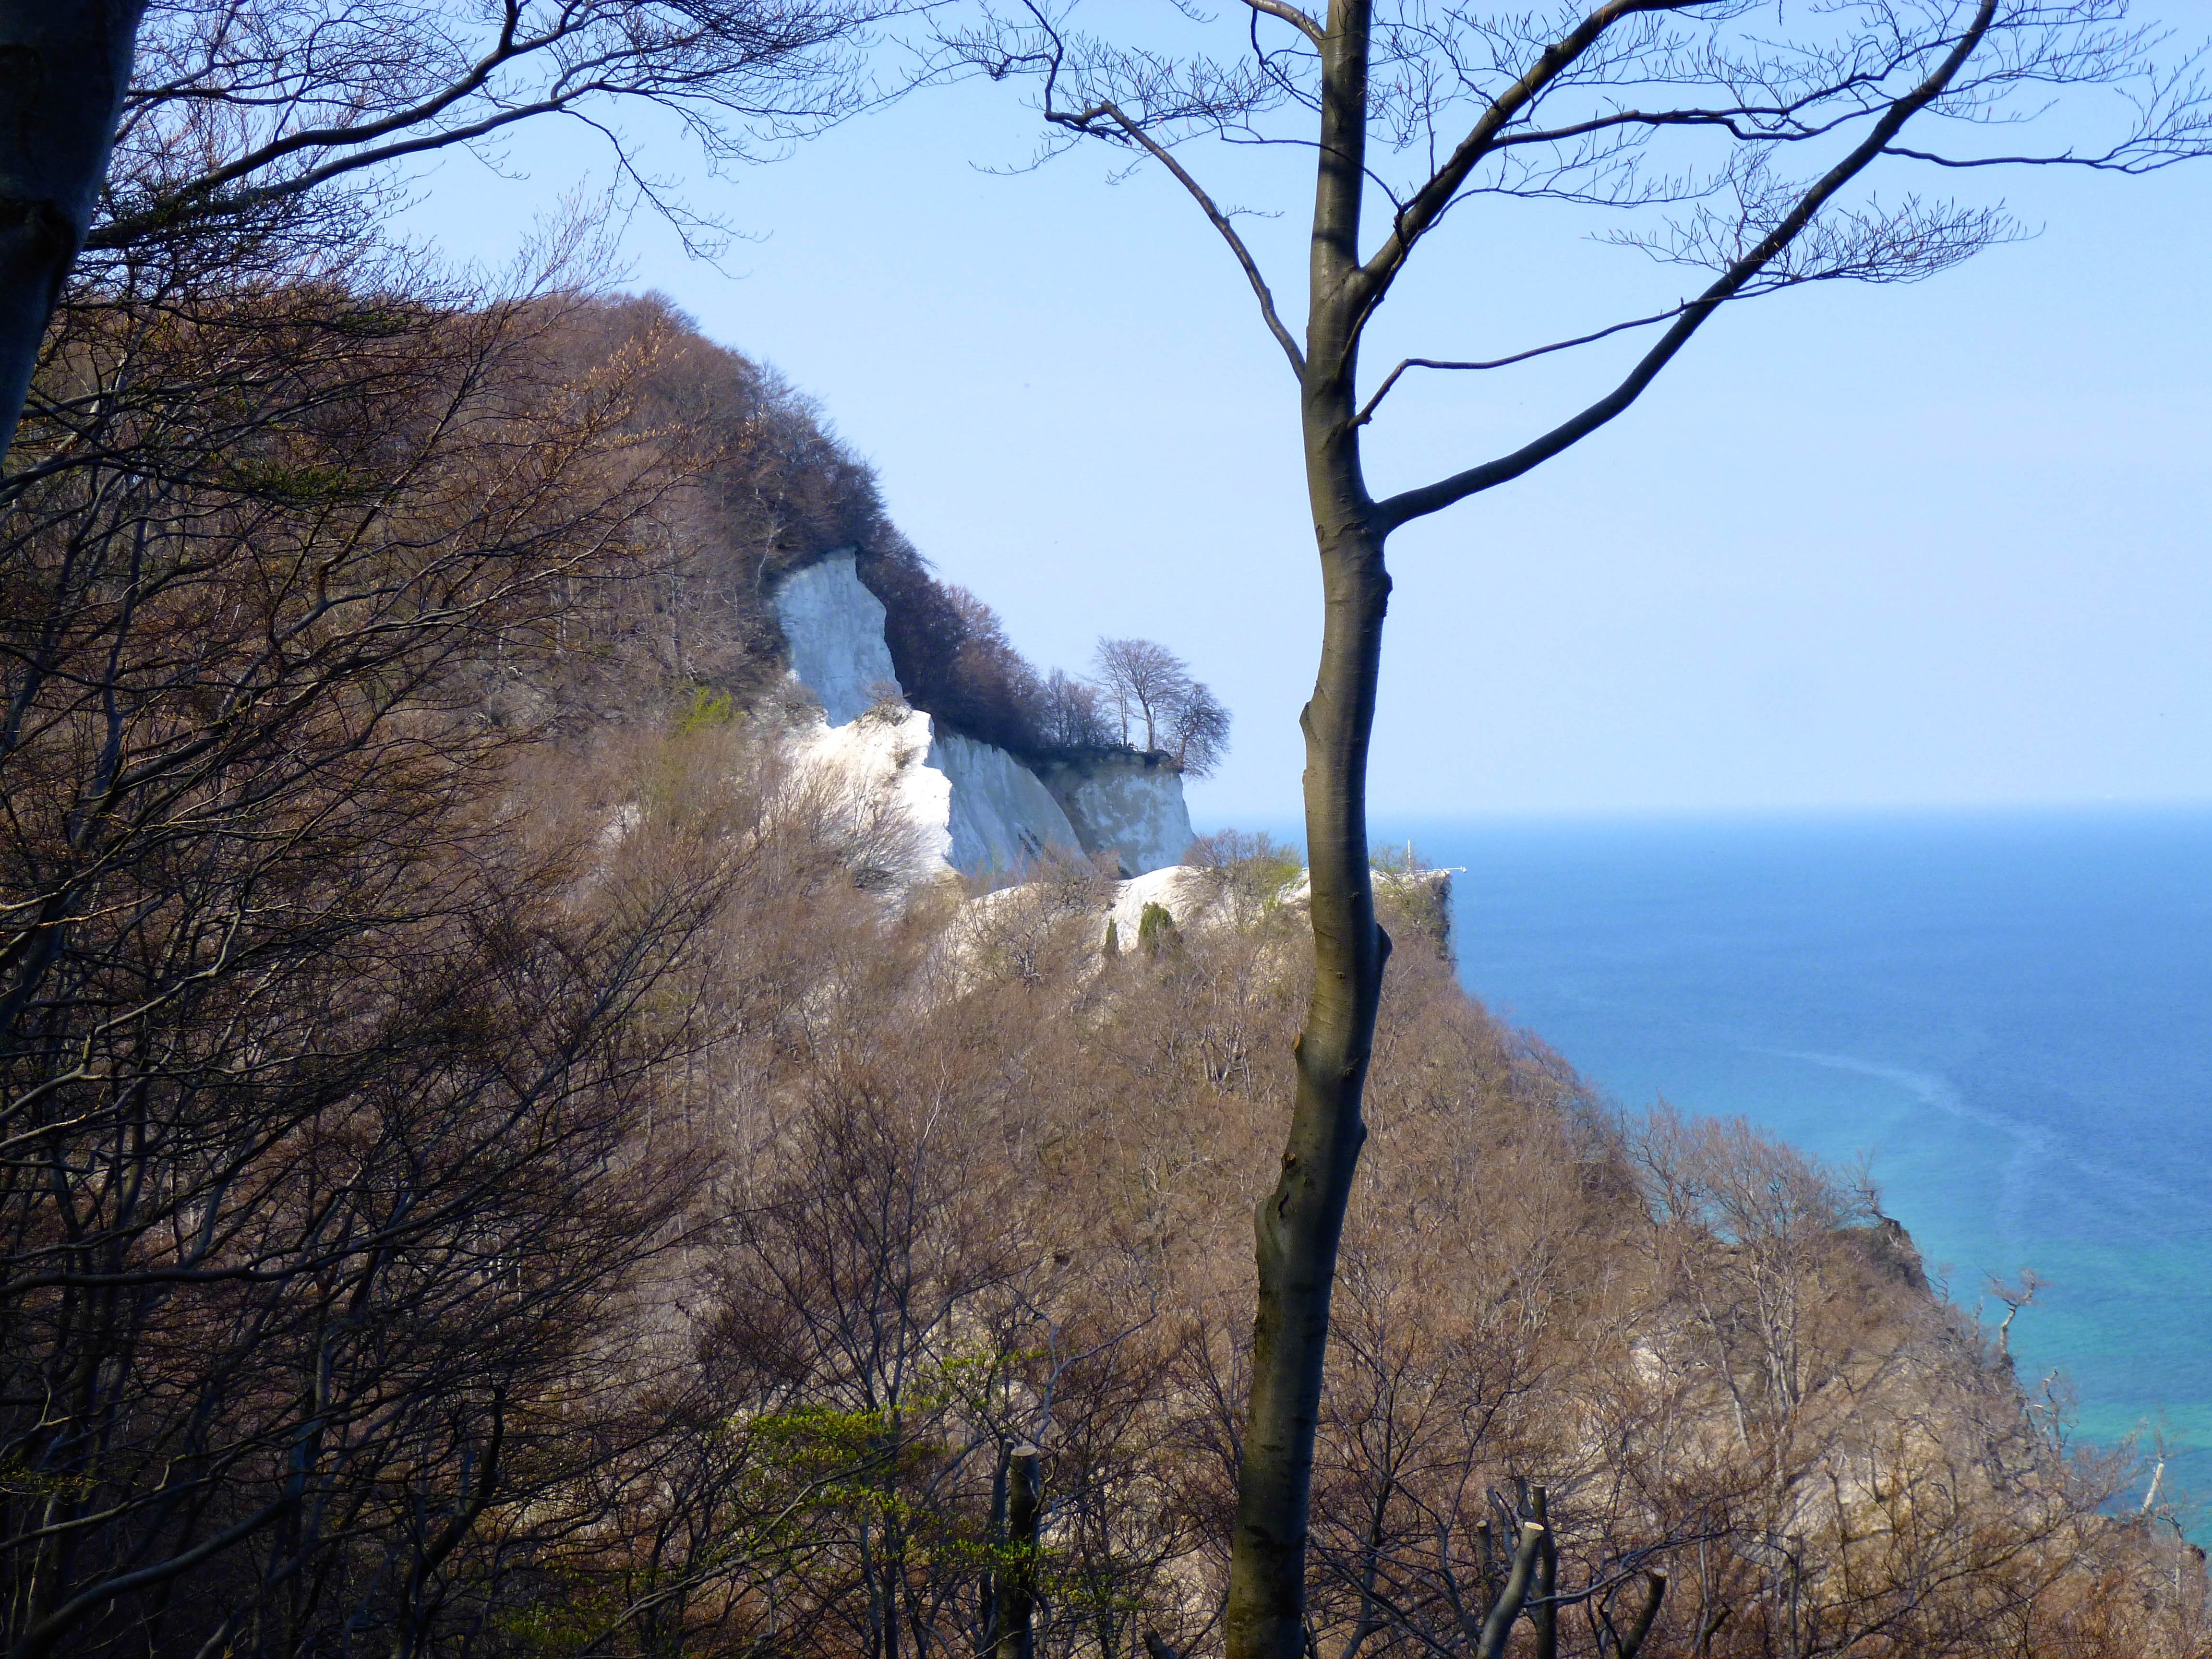
coast, tree, rock, wilderness, mountain, flower, lake, cliff, terrain, ridge, body of water, denmark, baltic sea, white cliffs, landform, geographical feature, atmospheric phenomenon, m ns klint, moens klint